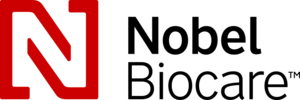
Nobel-Biocare-nouveau-logo-2019
Nobel Biocare est une entreprise suisse d'origine suédoise active dans le domaine des implants dentaires.